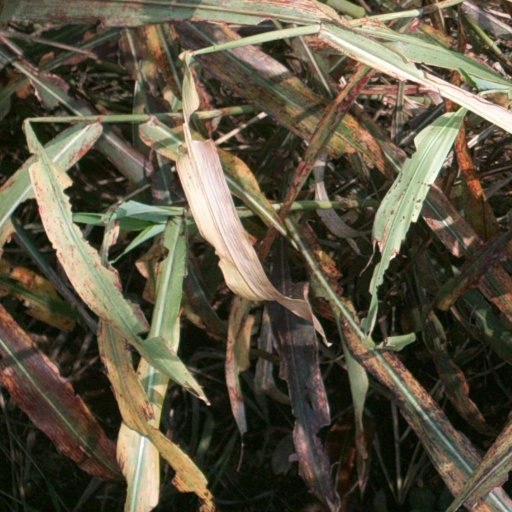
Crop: sorghum